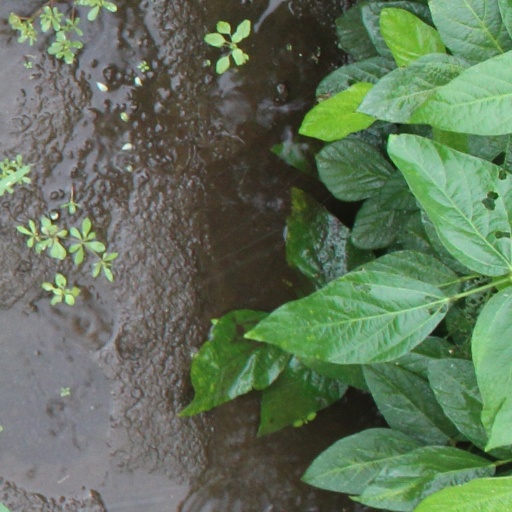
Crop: soybean